Fritz Lange (surgeon)

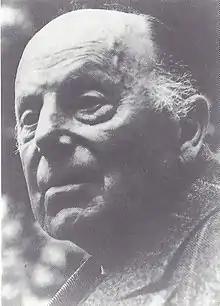
Fritz Lange

Fritz Lange (21 June 1864 in Dessau – 19 November 1952 in Wackersberg) was a German orthopedic surgeon.